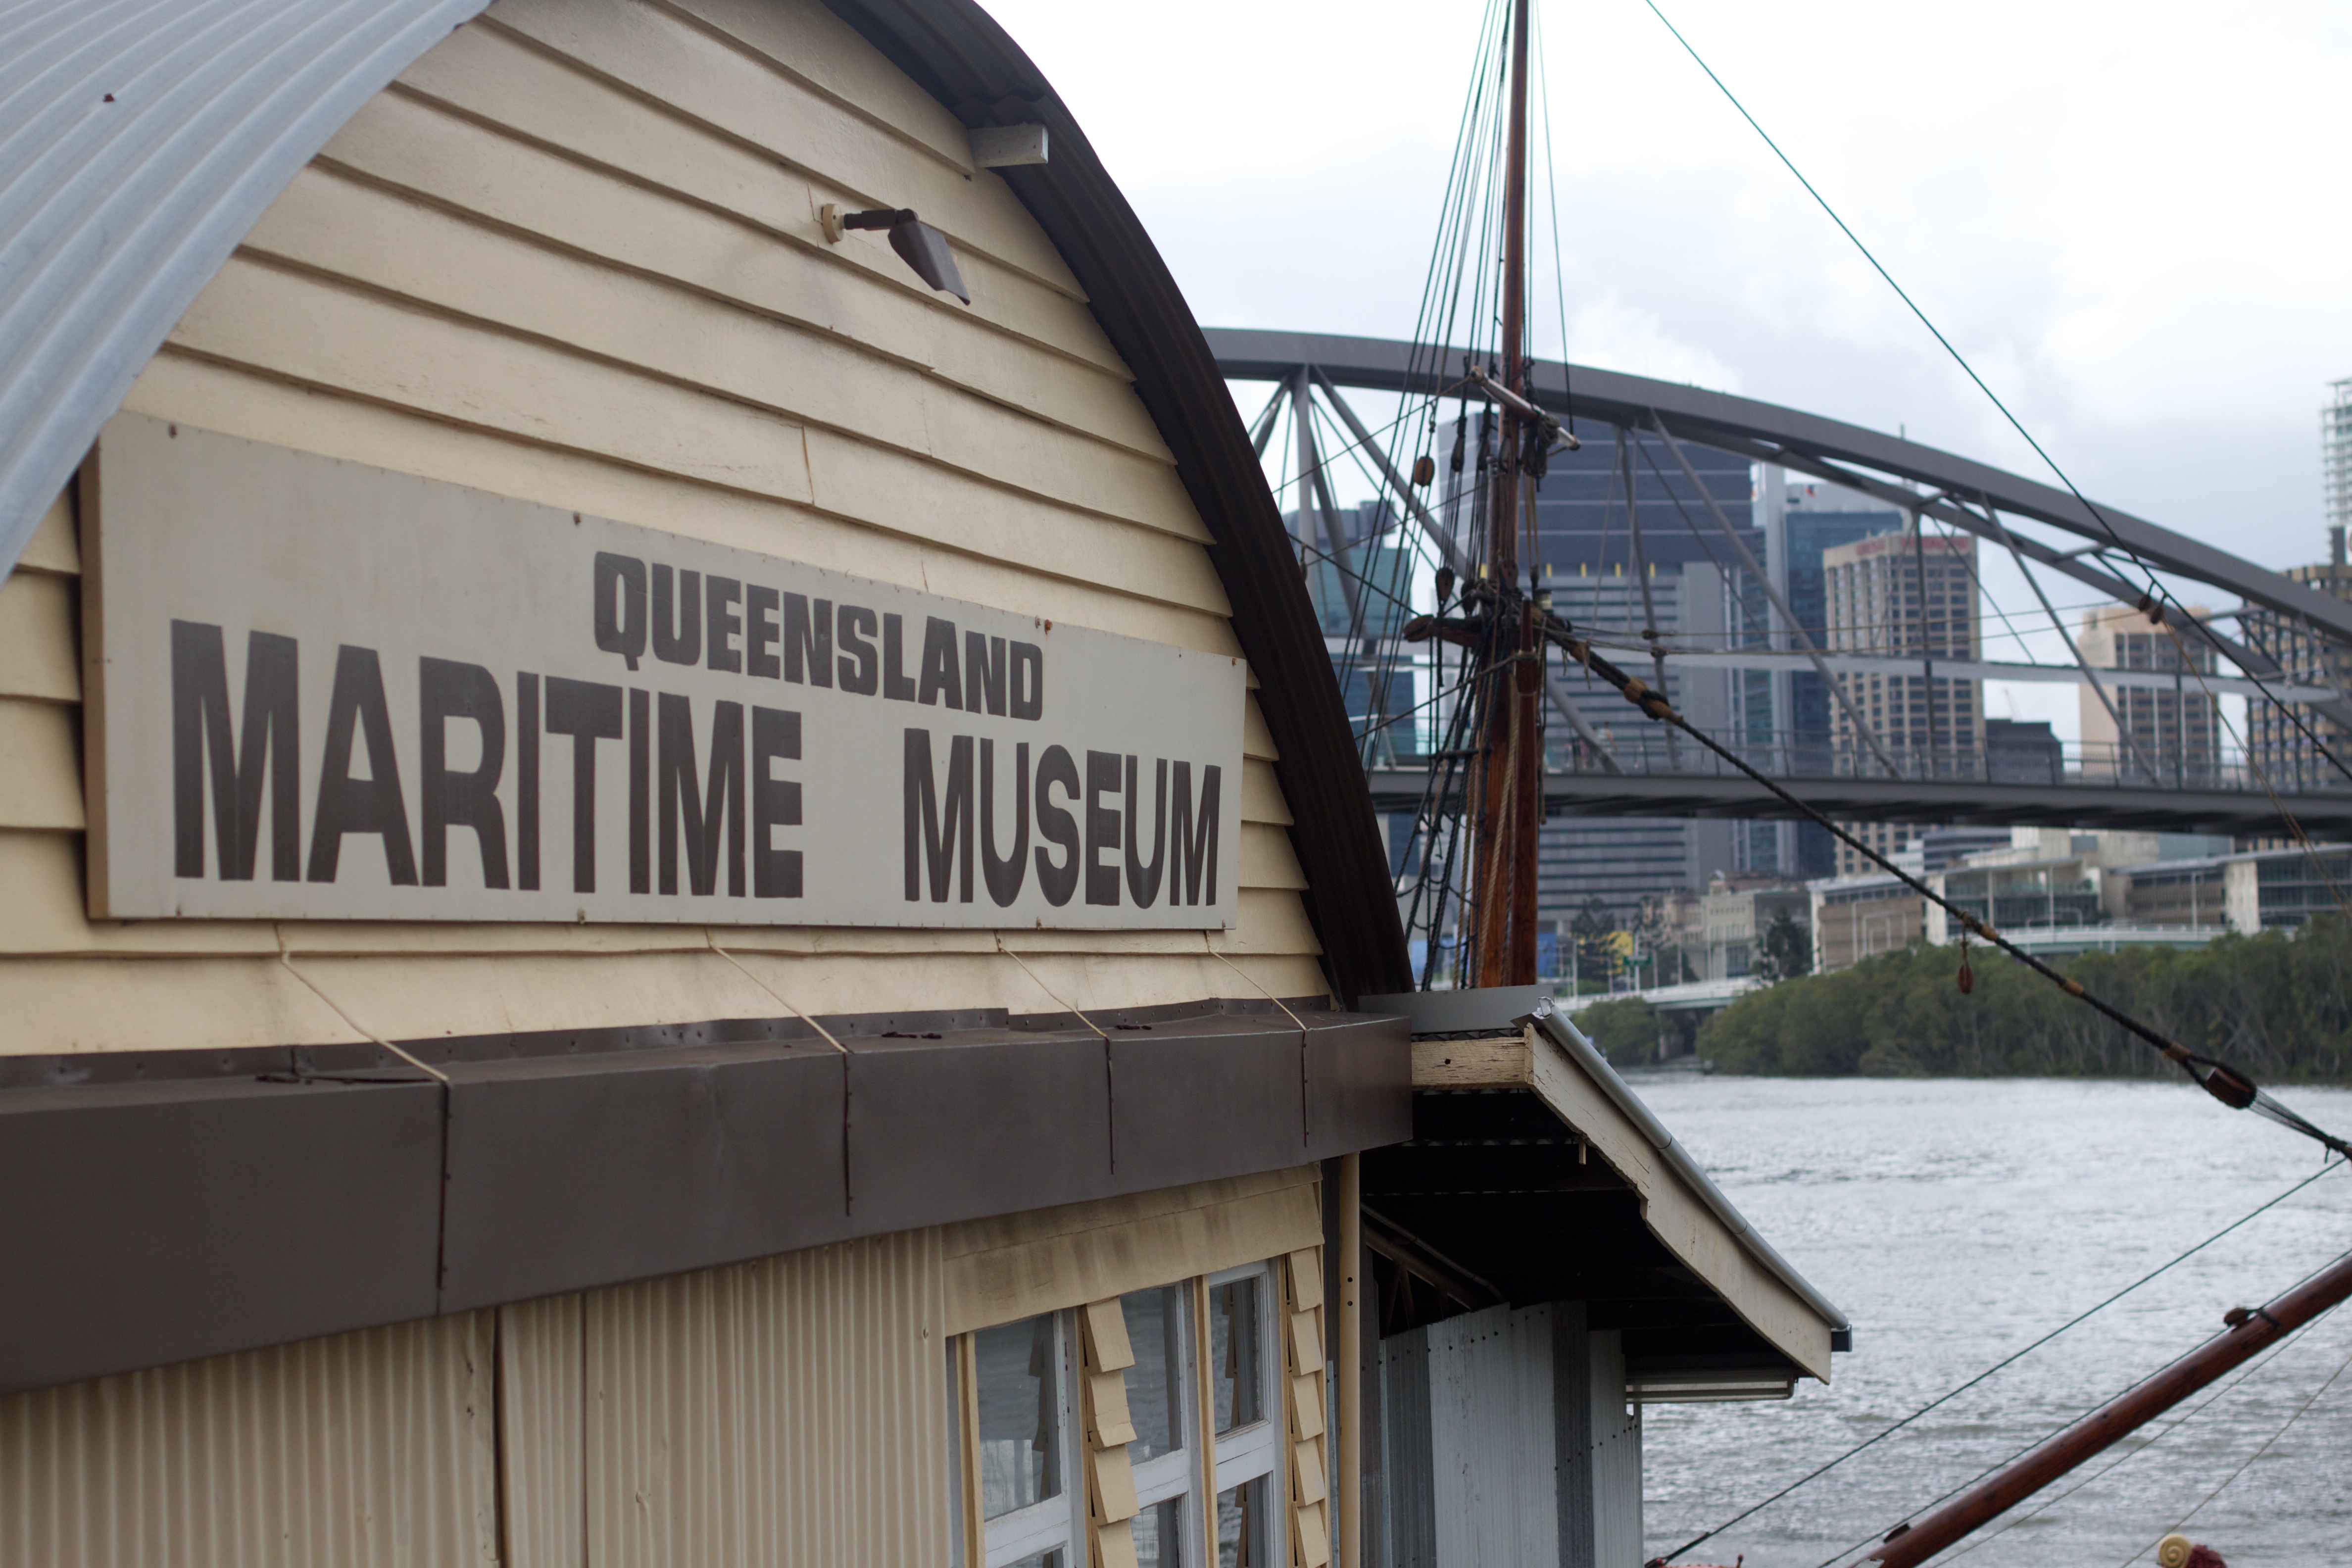
architecture, structure, facade, stadium, public transport, sport venue